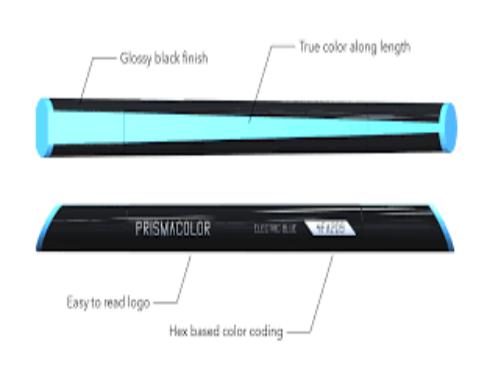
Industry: Necessities